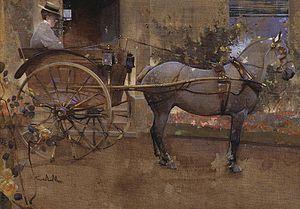
Le tonneau est une petite voiture hippomobile à quatre roues, la caisse était arrondie à l’origine, d’où son nom, mais elle a pris par la suite sa forme carrée. Le tonneau offre deux places à l’avant, et deux à l’arrière, auxquelles on accède par l’arrière de la voiture. Cette forme a donné un type de carrosserie automobile, le tonneau.